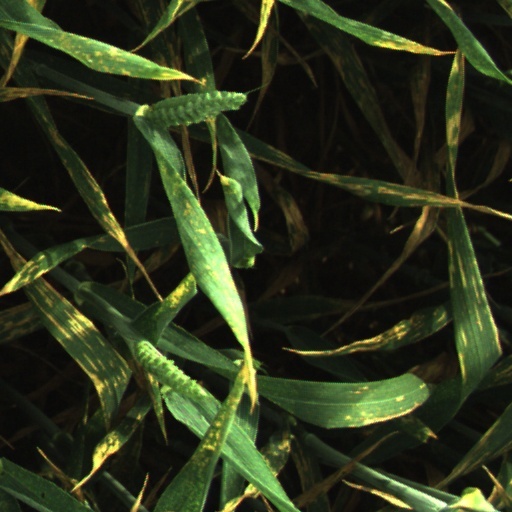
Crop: wheat